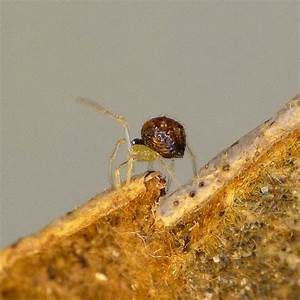
Label: spider